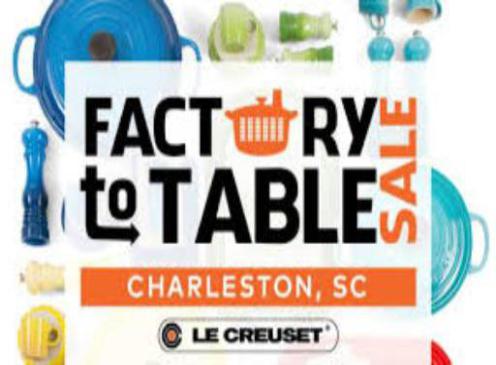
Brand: le creuset
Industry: Necessities